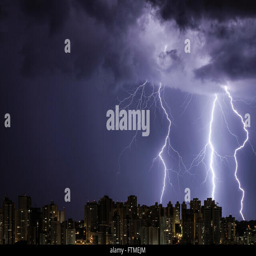
rain with lightning in the central region of the city